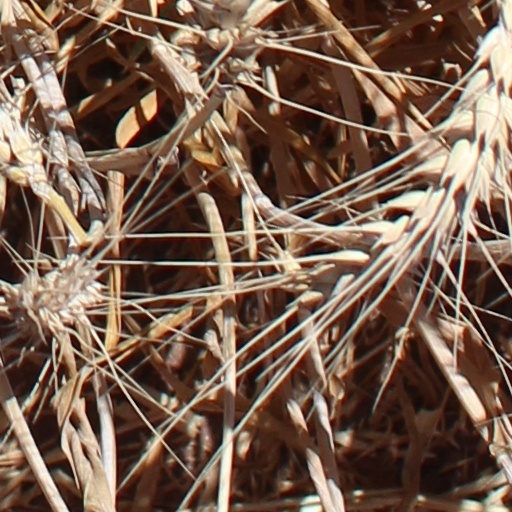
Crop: wheat